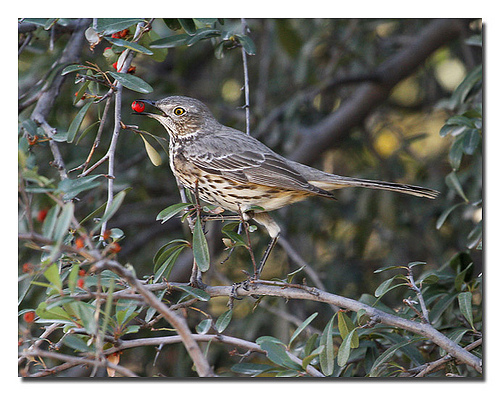
a small grey feathered bird with long legs and sharp beaka small bird with a yellow and black polka dotted underbelly, brown wing feathers, and a short beak.
this bird has a gray crown, a white eyering, and a curved black bill.
gray bird with off white belly with dark brown speckling.
a bird with a brown and white speckled belly and brown wings.
this small bird has long tail feathers and a small beak.
the small bird has beige belly with brown dots, the eye is brown and black, and the beak is black.
a bird with a long black beak, white belly and neck with grey wings and brown speckles on the belly.
this brown bird is peppered with darker brown in the belly and has some white wing tips.
this bird has wings that are grey and has a striped belly
Species: Sage Thrasher